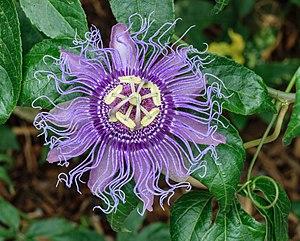
Passiflora incarnata, passiflore officinale, dans le jardin botanique de Norfolk, Virginie, États-Unis. Polski: Męczennica cielista (Passiflora incarnata) w